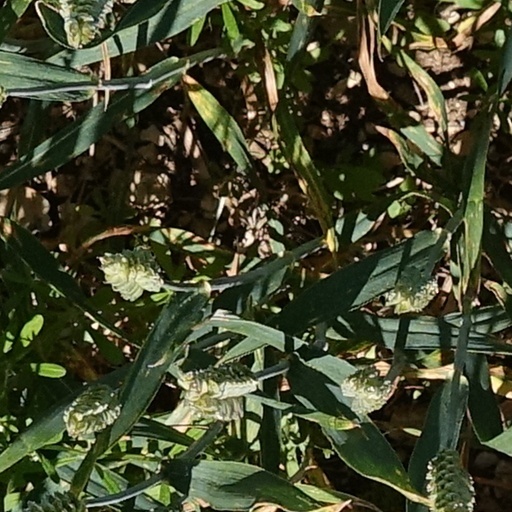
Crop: wheat